Darwin, Northern Territory

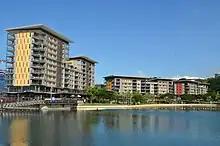
Darwin's Waterfront is a popular tourist hub

Darwin's central business district (CBD) is bounded by Daly Street in the northwest, McMinn Street in the northeast, Mitchell Street on the southwest, and Bennett Street on the southeast. The CBD has been the focus of a number of major projects, such as the billion-dollar redevelopment of the Stokes Hill wharf waterfront area, including a convention centre with seating for 1,500 people and approximately of exhibition space. The developers announced that this includes hotels, residential apartments, and public space. The city's main industrial areas are along the Stuart Highway toward Palmerston, centred on Winnellie. The area's largest shopping precinct is Casuarina Square.